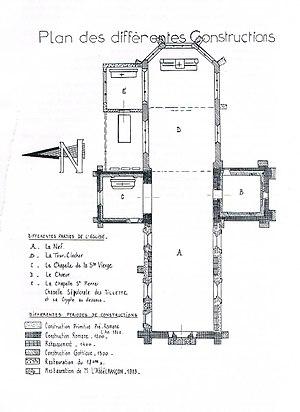
Plan de surface de l'église (dessin au crayon)
L'église Saint-Silvin de Mautort est une église catholique romaine située dans le faubourg de Mautort, à l'ouest de la ville d'Abbeville en France, le seul monument de l'époque romane existant aujourd'hui sur le territoire de la capitale du Ponthieu.